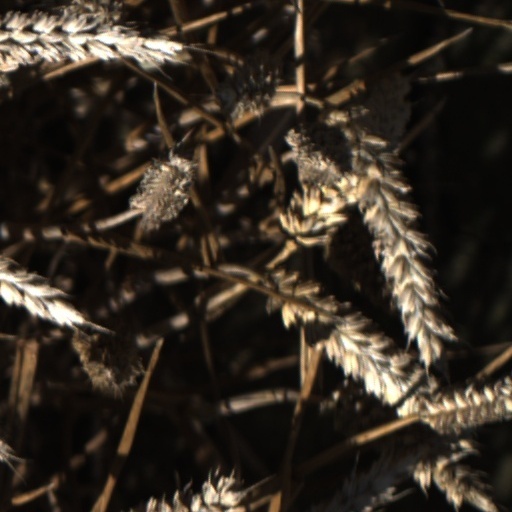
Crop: wheat